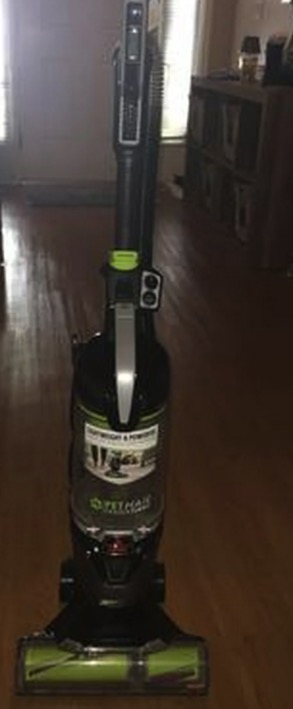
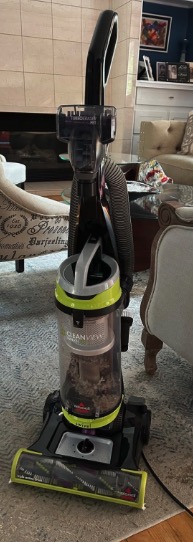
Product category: items_vacuum
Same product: no